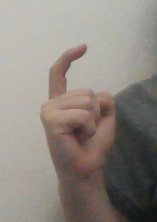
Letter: ra